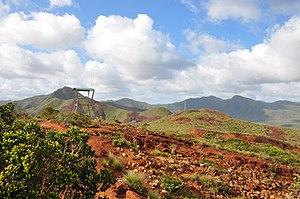
La Chaîne centrale est un massif montagneux ancien de Nouvelle-Calédonie constitué d'ensembles géologiques datant d'une période allant du Permien au Tertiaire et formé par une série de plissements dont le dernier irait de l'âge éocène à oligocène.